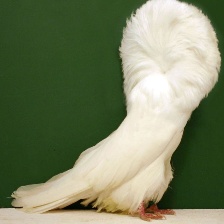
Species: JACOBIN PIGEON
Scientific name: COLUMBA LIVIA